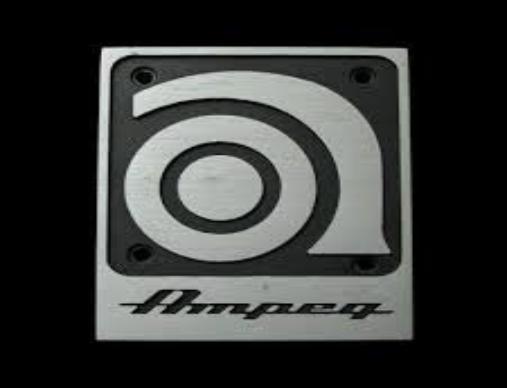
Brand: Ampeg
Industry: Others